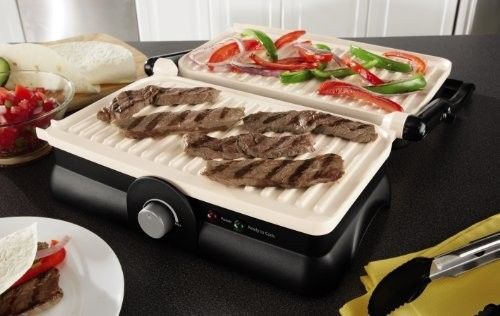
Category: toaster